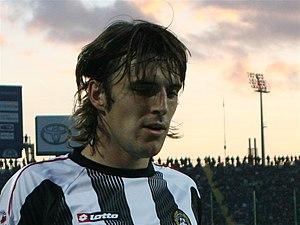
Kraljevo est une ville de Serbie située dans le district de Raška. Au recensement de 2011, la ville intra muros comptait 63 030 habitants et le territoire métropolitain dont elle est le centre, appelé Ville de Kraljevo, 124 554.
Aleksandar Luković, né le 23 octobre 1982 à Kraljevo, est un footballeur international serbe, évoluant au poste de défenseur.